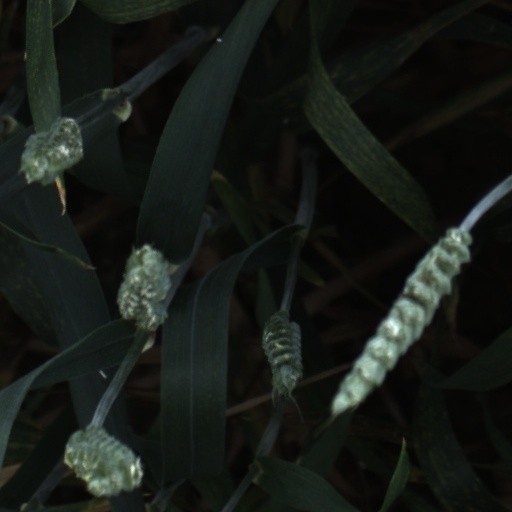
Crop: wheat